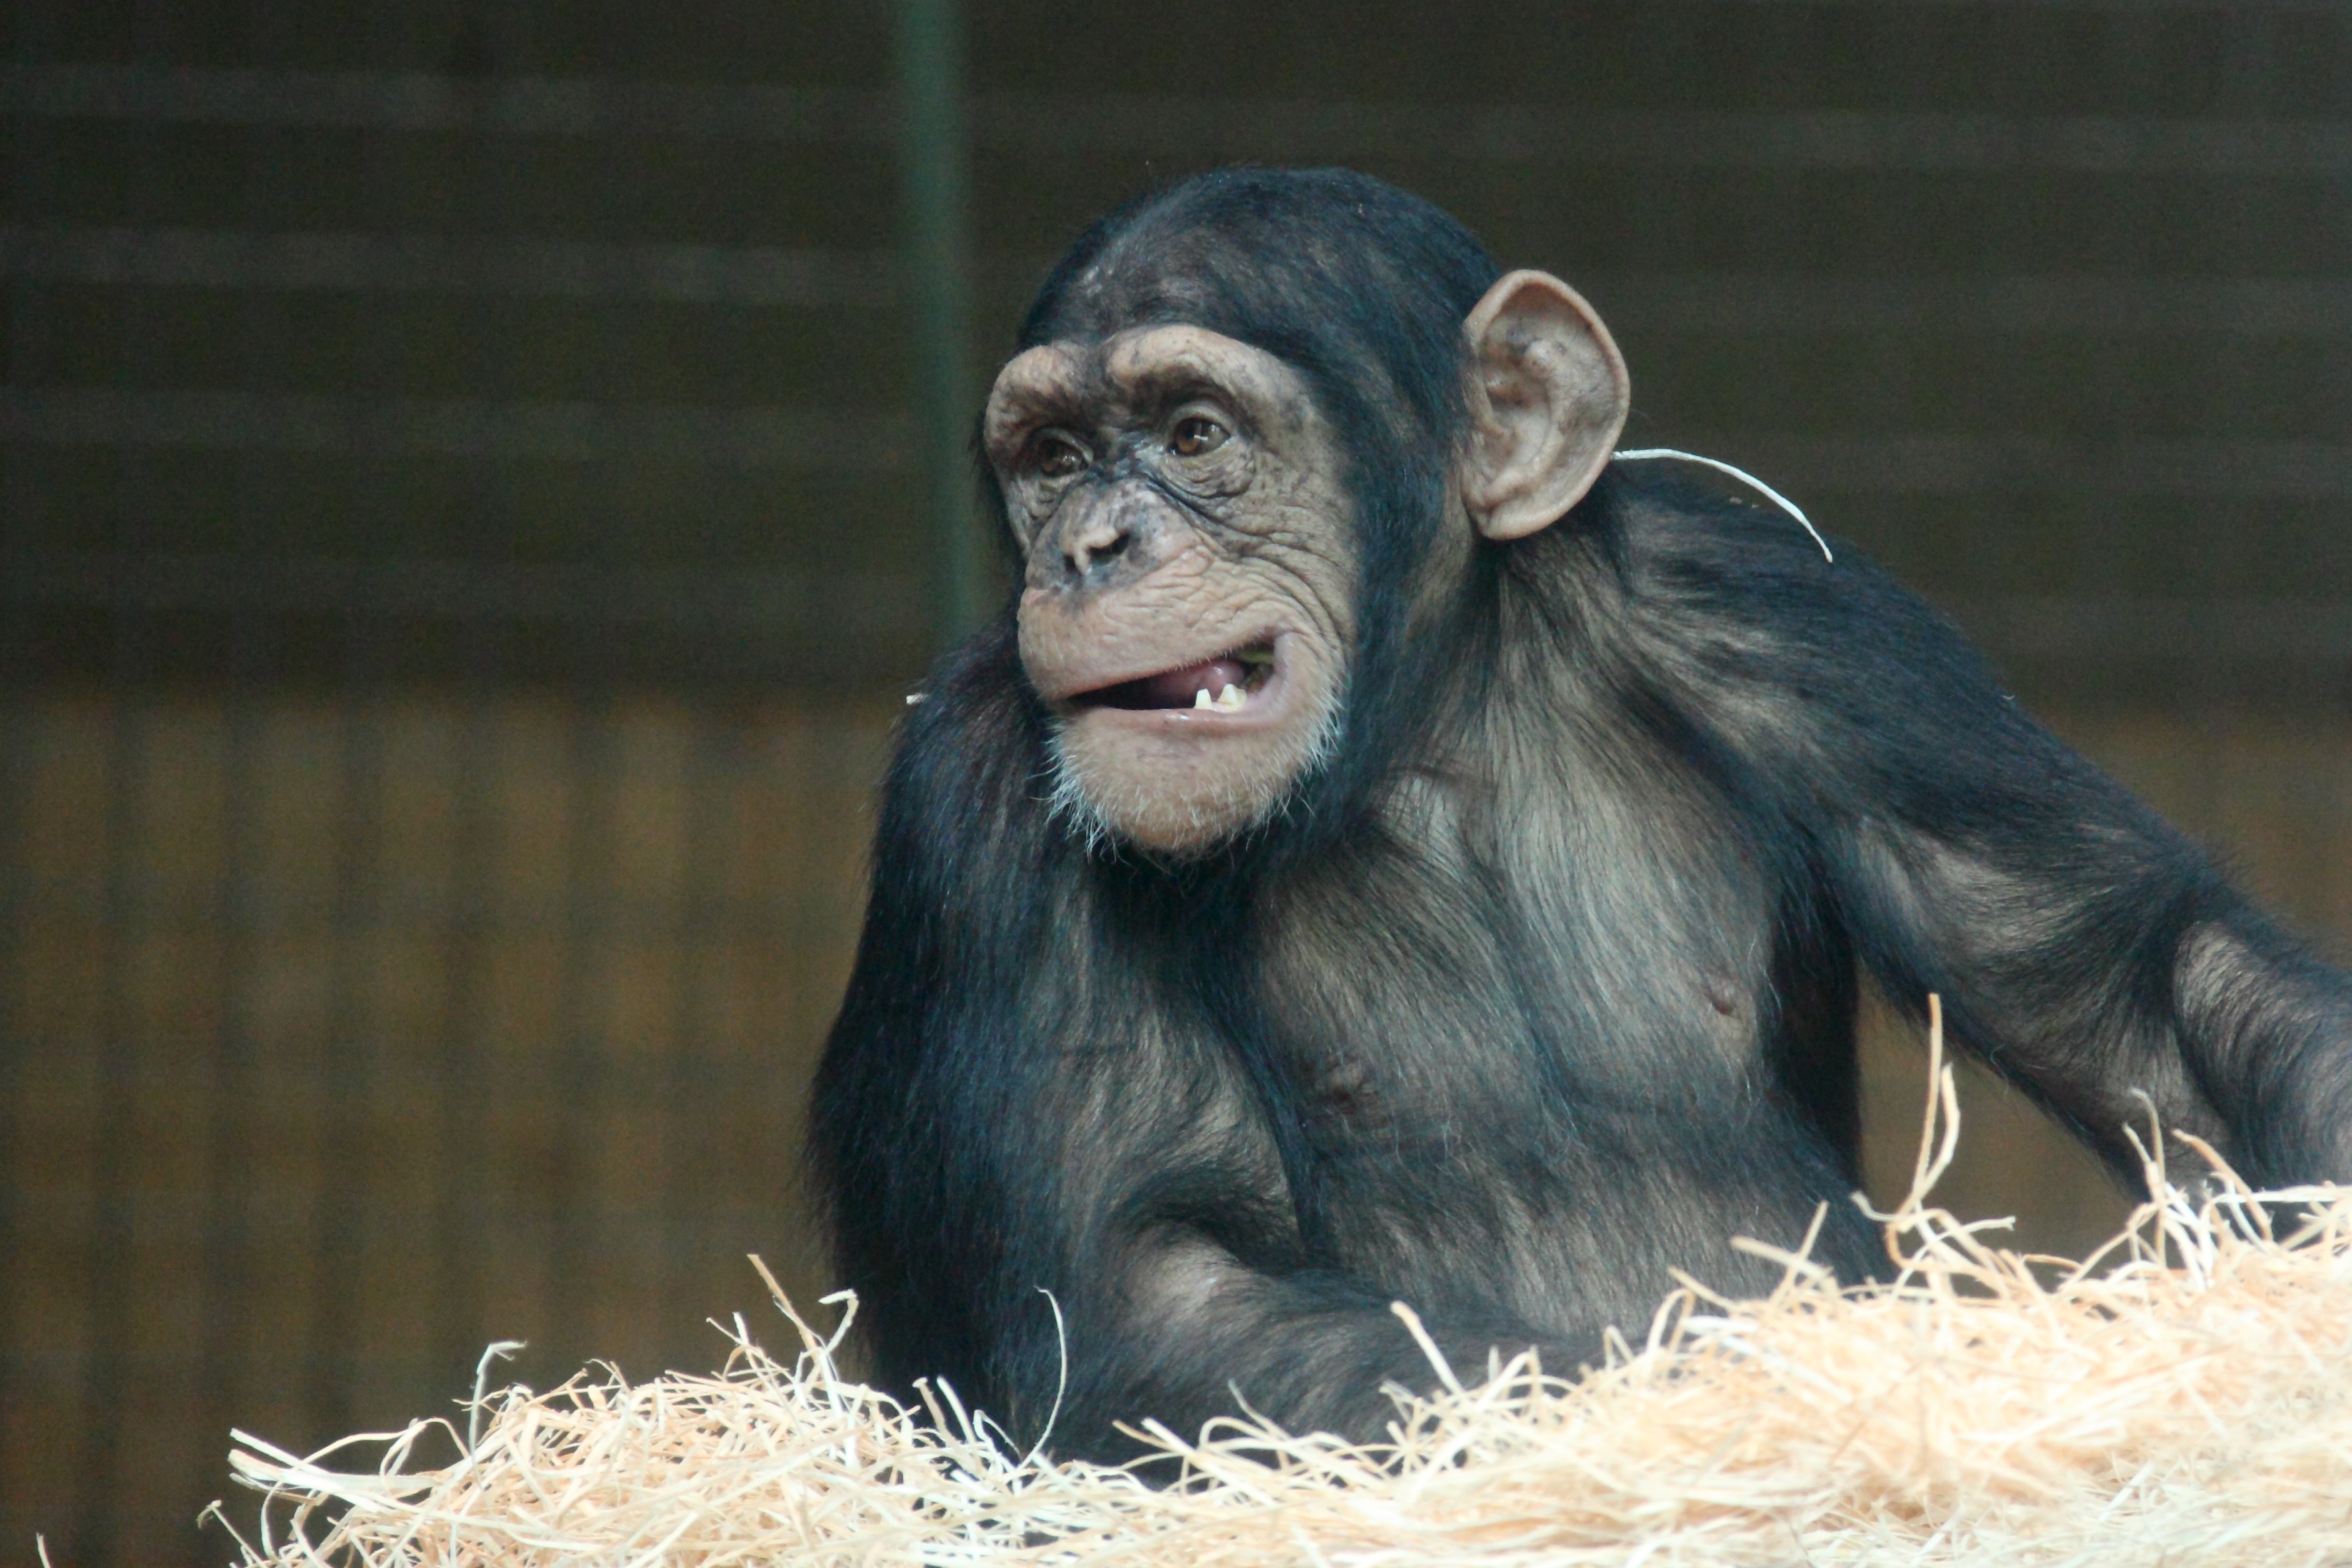
animal, wildlife, wild, zoo, sitting, mammal, monkey, fauna, primate, making, mouth, chimpanzee, chimp, face, fun, ape, vertebrate, creature, western gorilla, great ape, common chimpanzee